Fabio Pammolli

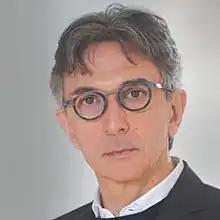
Professor Fabio Pammolli

Fabio Pammolli (born January 11, 1965, in Lucca) is an Italian economist, who is professor of finance and data science at Politecnico di Milano, since November 2022 economic advisor to the Minister of Finance and Economy of the Italian Republic and, since May 2024, President of The Italian Institute of Artificial Intelligence for Industry - AI4I.